Truth

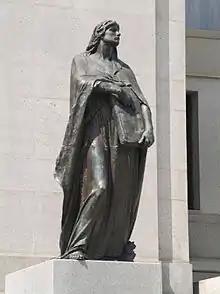
Walter Seymour Allward's "Veritas" (Truth) outside Supreme Court of Canada, Ottawa, Ontario Canada

The question of what is a proper basis for deciding how words, symbols, ideas and beliefs may properly be considered true, whether by a single person or an entire society, is dealt with by the five most prevalent substantive theories of truth listed below. Each presents perspectives that are widely shared by published scholars.